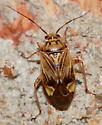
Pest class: lygus_bug